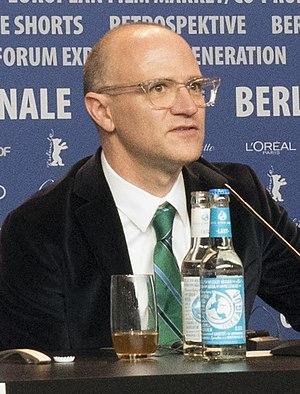
David Zellner, né en 1974 à Greeley, est un réalisateur, scénariste et acteur américain qui vit et travaille à Austin, au Texas.